Define the Great Line

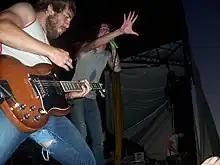
Underoath toured throughout 2006 and 2007 in support of "Define the Great Line".

Underoath appeared at the Groezrock festival in Belgium, and the Give it a Name festival in the United Kingdom in April and May 2006, respectively. They then went on a headlining US tour; Poison the Well and As Cities Burn served as main support, while Spitfire and Sincebyman appeared on select dates. The trek included an appearance at The Bamboozle festival. The band headlined the main stage of the Warped Tour, but left it in July 2006 due to issues between band members. "Kerrang!" reported that this was due to Fat Mike of NOFX making disparaging remarks about the band's religious beliefs. Mike claimed that Chamberlain had been doing cocaine and consuming alcohol on their tour bus, which Underoath's manager denied. Discussing it with MTV, Mike said to have made fun of several bands on the trek without issue. In an interview with "Rock Sound", McTague said: "That's society as a whole; politically we cannot get along, religions cannot get along [...] We just need to come to the point where we realise everyone is not going to be like us". Dudley said they re-grouped after a few days and talked about their issues, which helped stop them from breaking up. In September 2006, Underoath went on a tour of Central and South America, which led into a Canadian tour with support from Silverstein, Moneen, and He Is Legend.